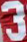
Number: 3